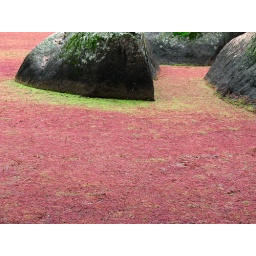
The blue hole itself was mostly covered over with rich red algae